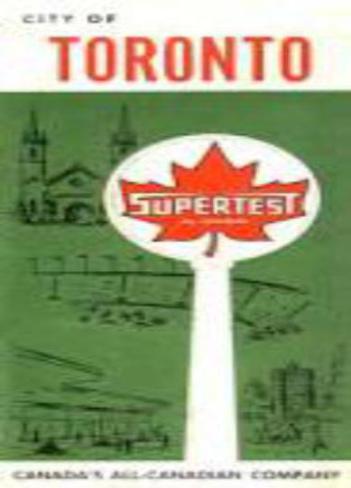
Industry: Transportation